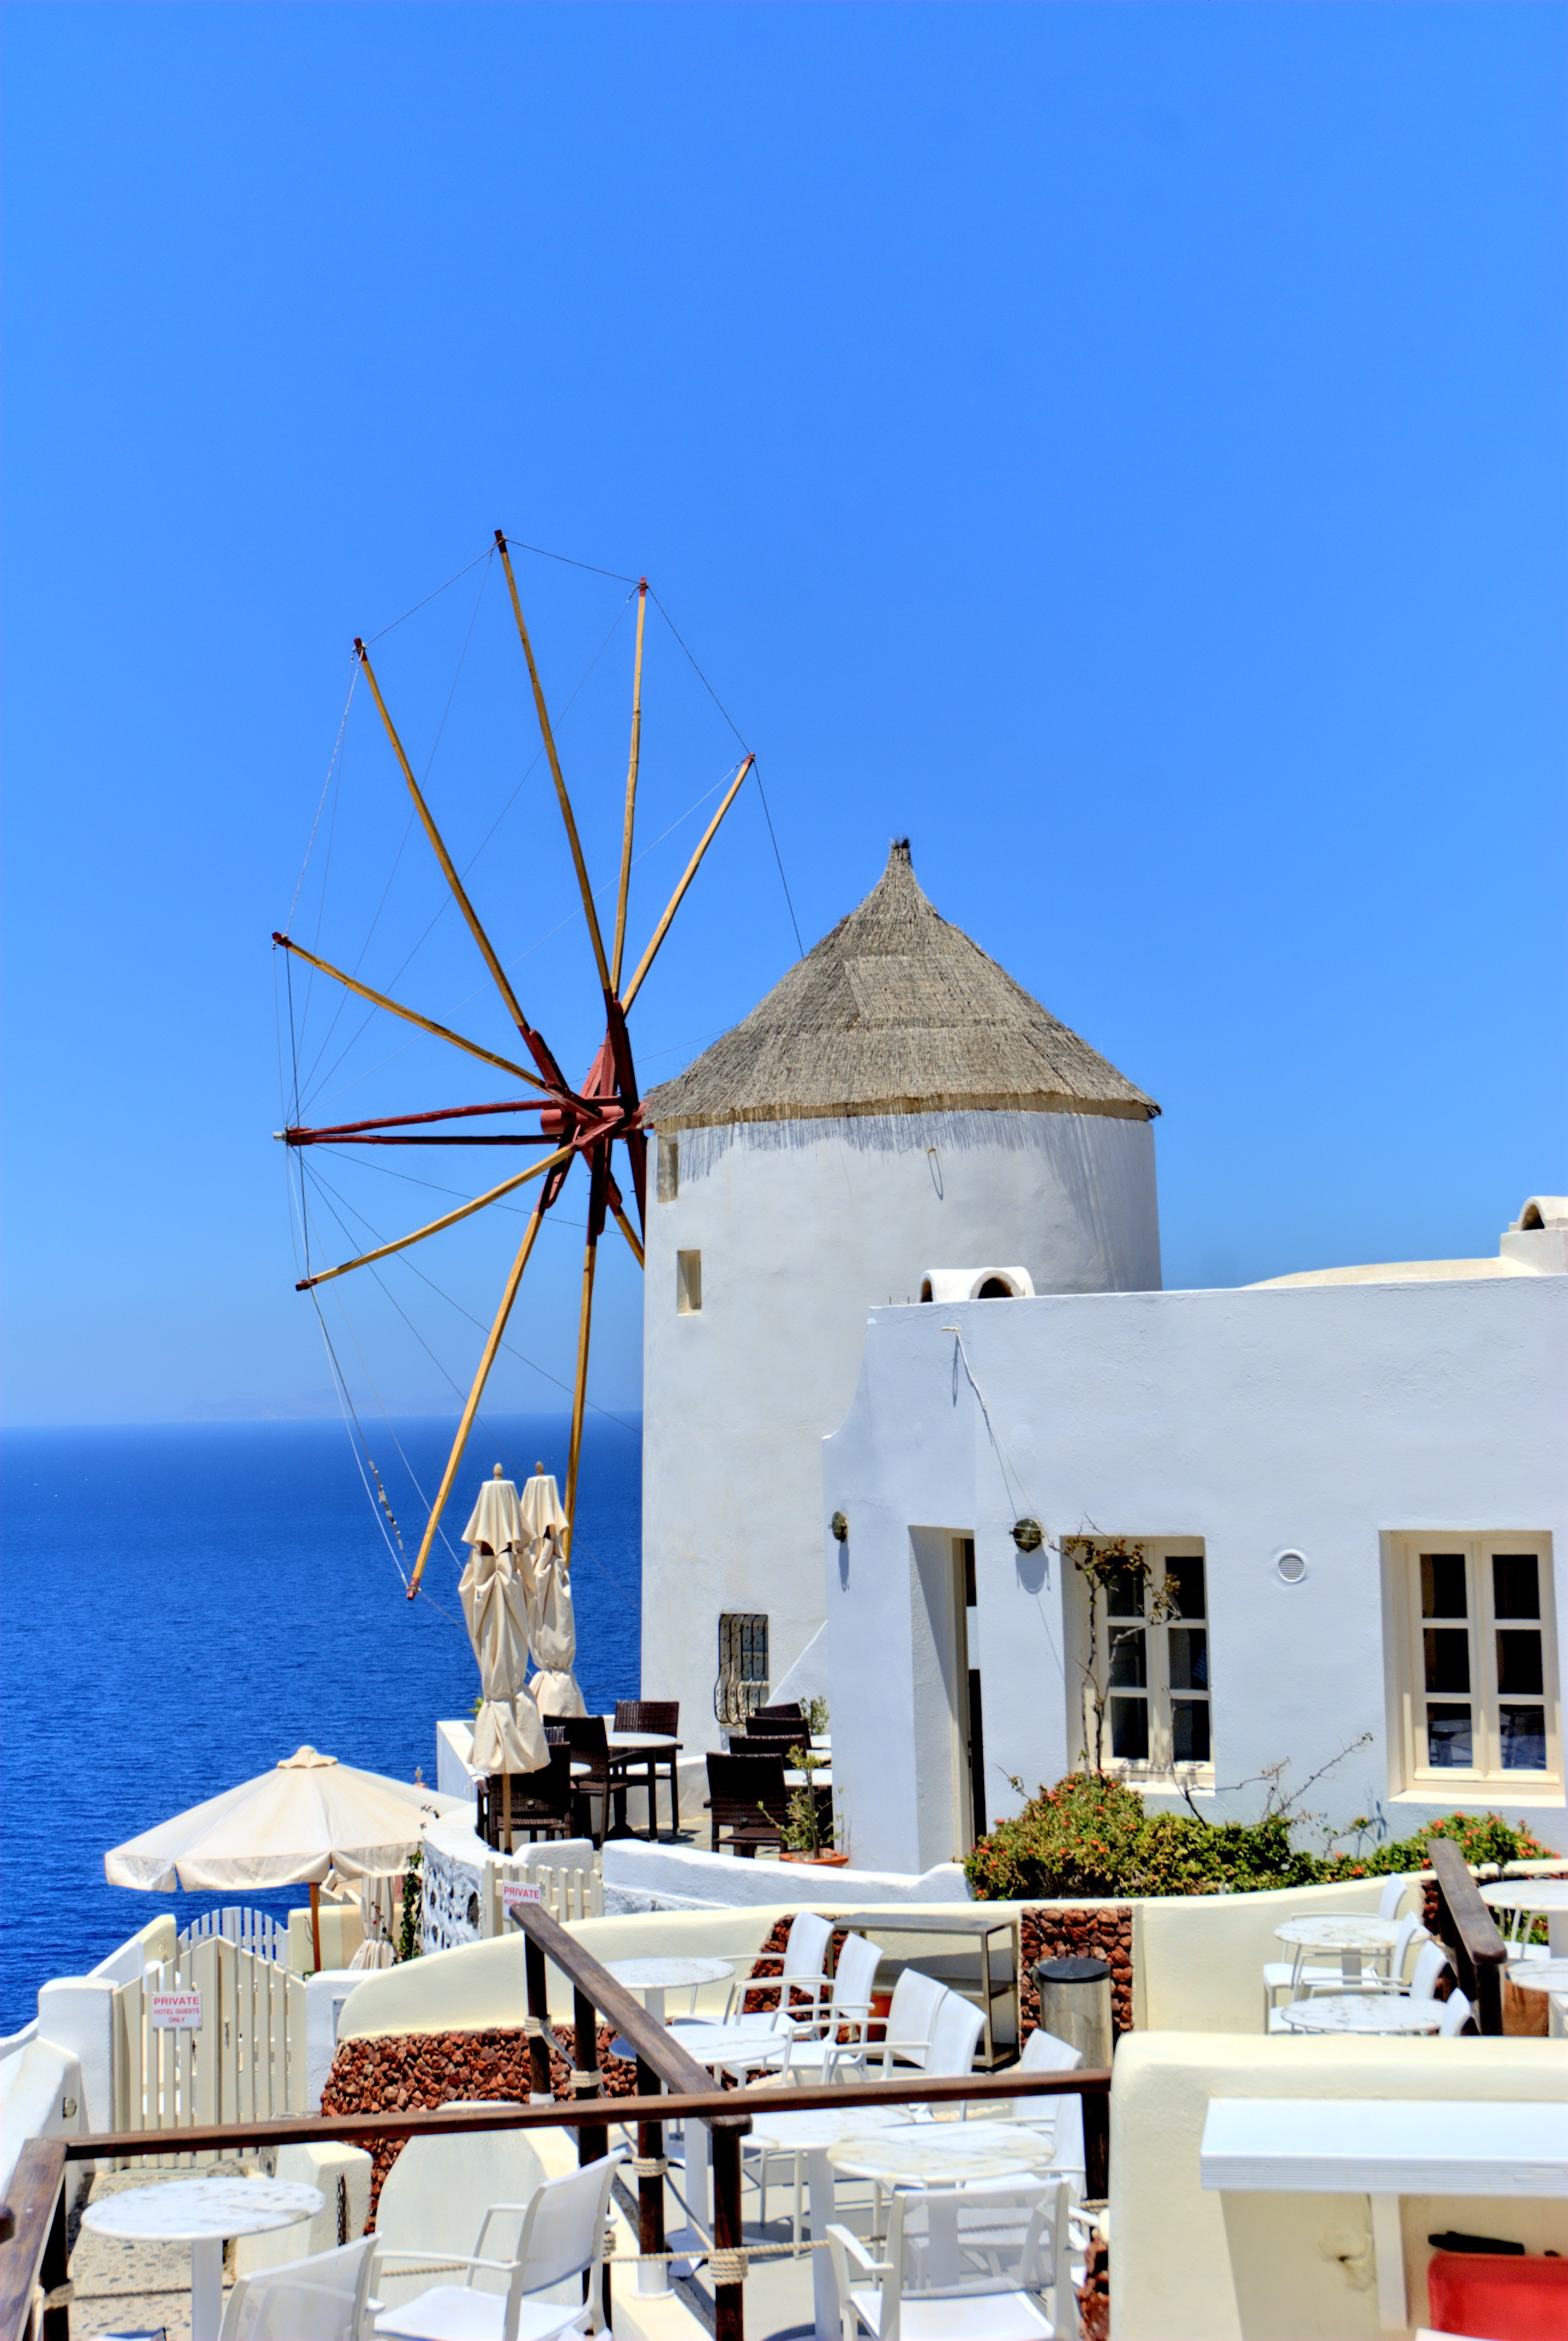
beach, landscape, sea, water, nature, windmill, building, summer, cottage, holiday, mill, santorini, holidays, greece, the sun, the coast